Tassilo Chalice

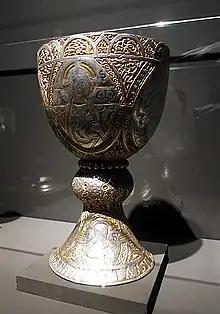
Another view

The Tassilo Chalice is a bronze chalice, gilded with silver and gold, dating from the 8th century AD. The chalice is of Anglo-Saxon design. It is kept at Kremsmünster Abbey, Austria, where it has probably been since shortly after it was made.